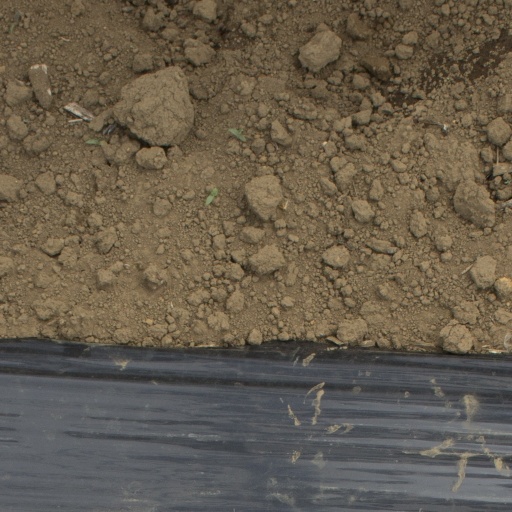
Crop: Jerusalem artichoke